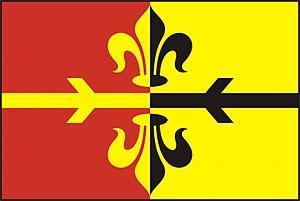
Okna est une commune du district de Česká Lípa, dans la région de Liberec, en République tchèque. Sa population s'élevait à 297 habitants en 2018.